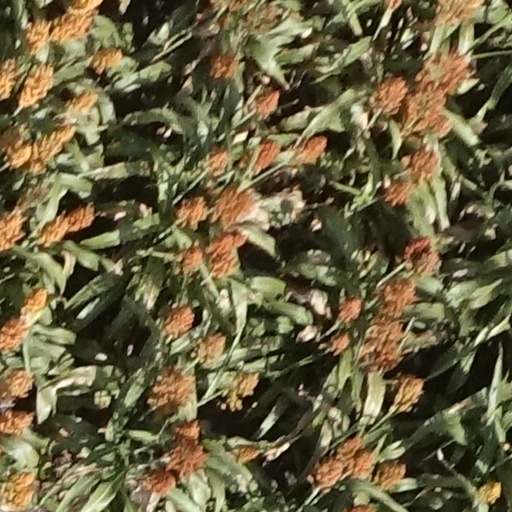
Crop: sorghum